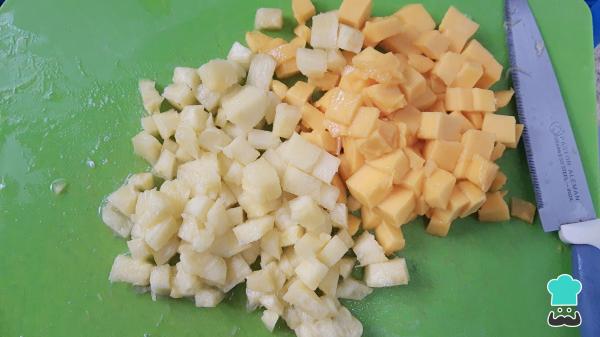
Para picar la piña te recomendamos quitar el centro, ya que esa parte suele ser más dura y amarga. Pica también el mango en cubos, asegúrate que todo quede de un tamaño similar. Coloca cada ingrediente una vez picado en un recipiente y reserva.